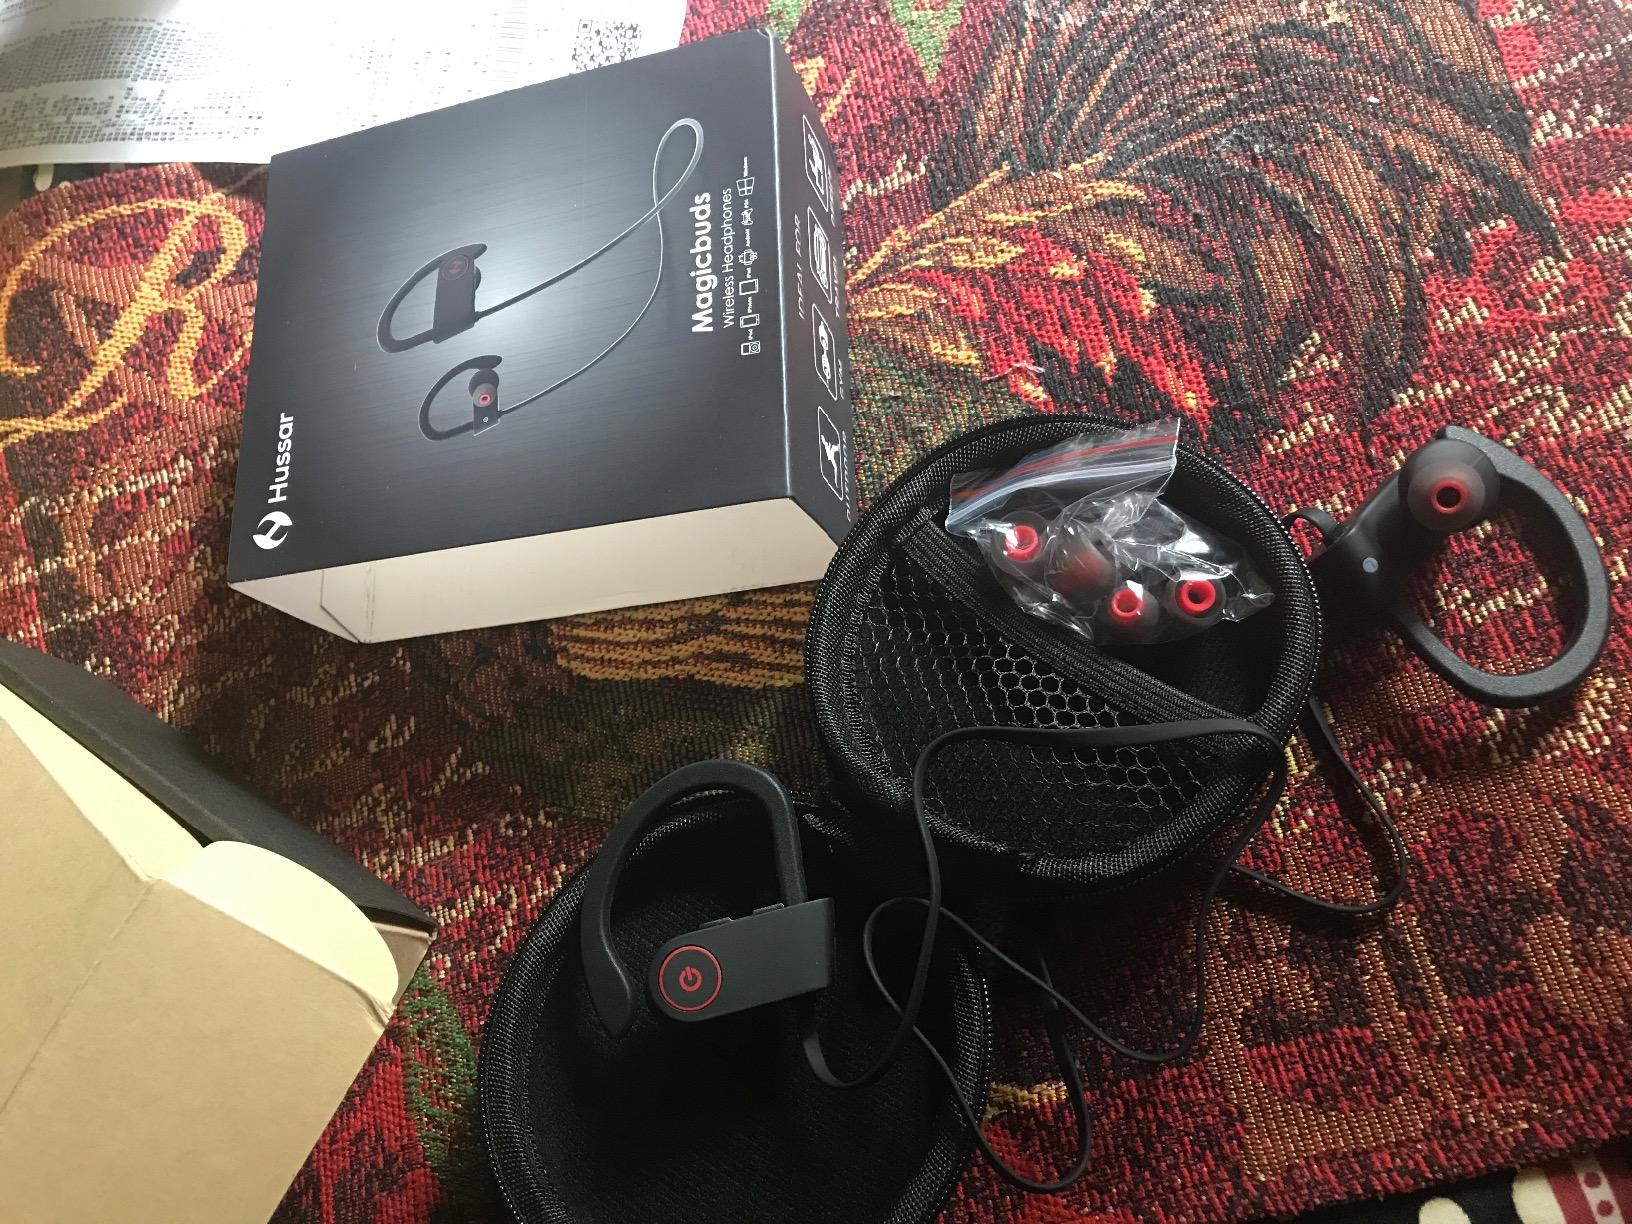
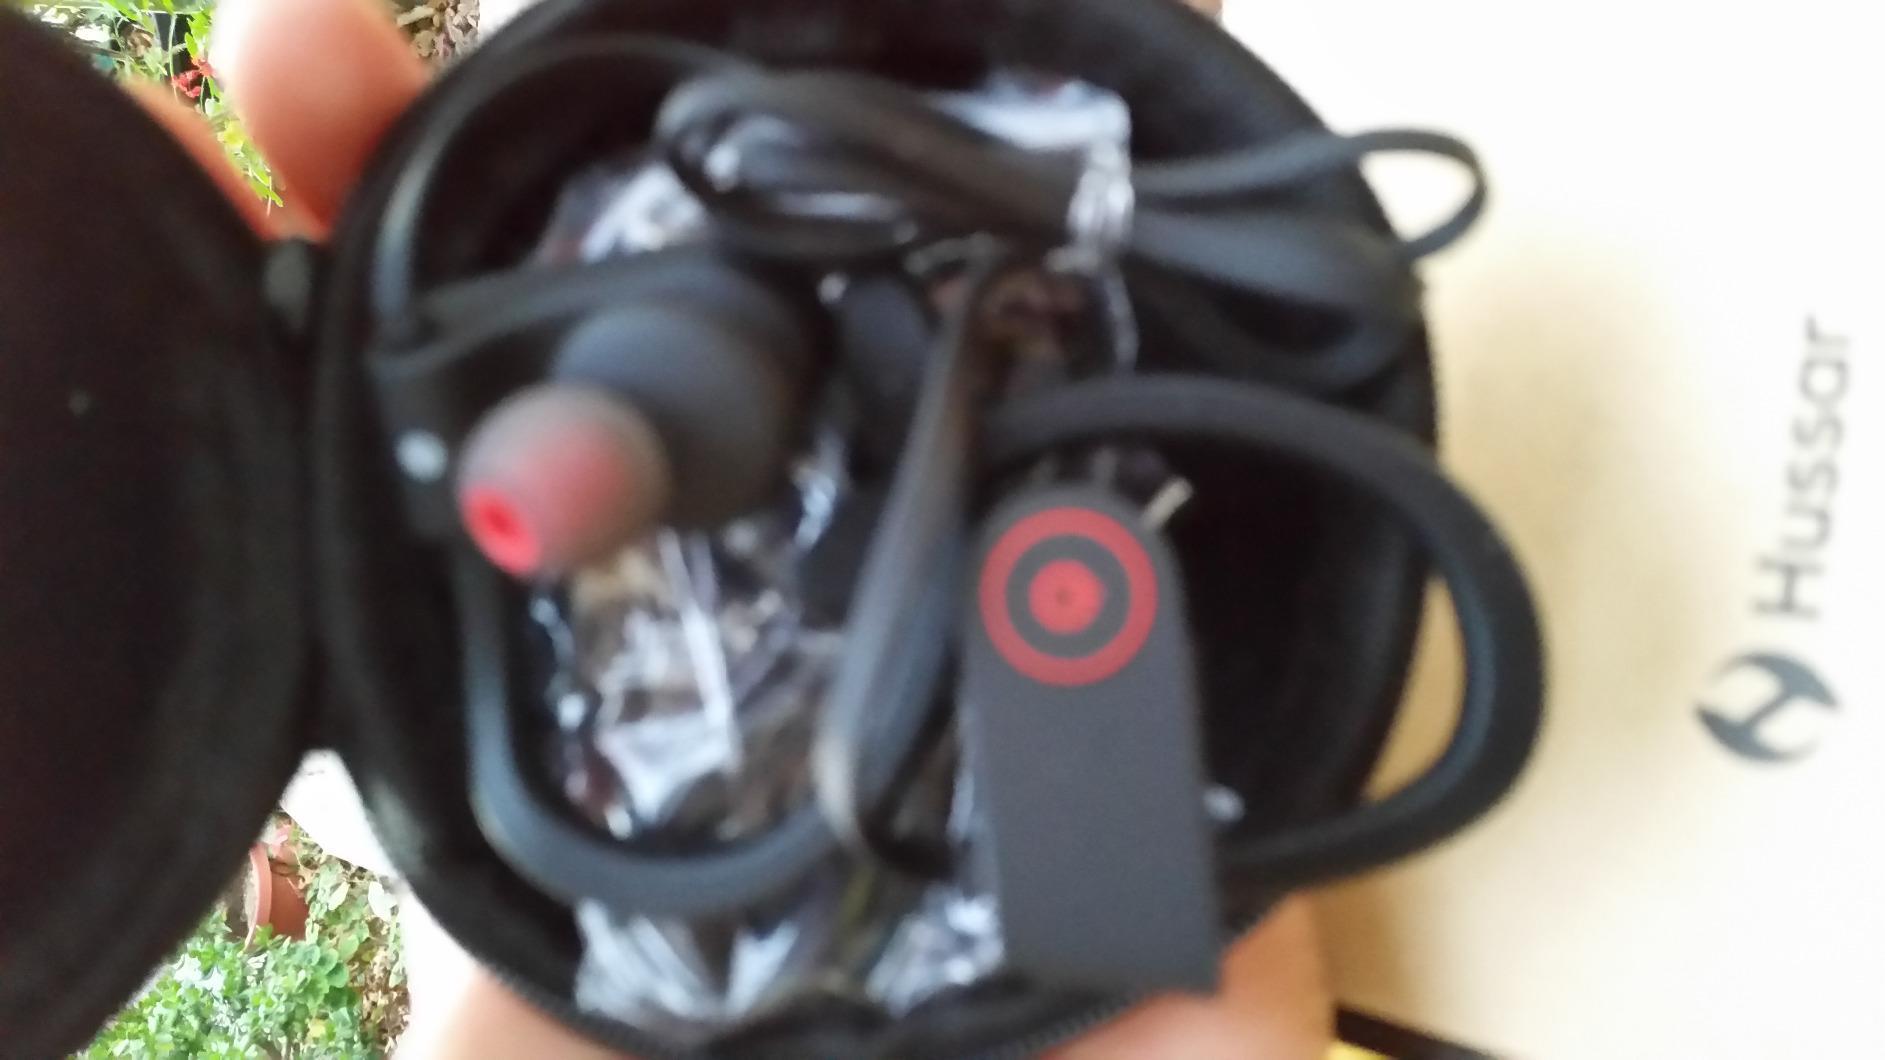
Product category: headphones
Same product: yes